Nuremberg trials

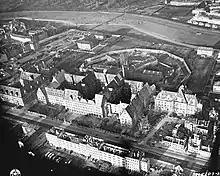
Aerial view of the Palace of Justice in 1945, with the prison attached behind it

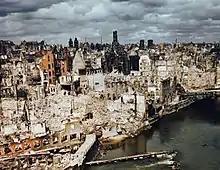
Ruins of Nuremberg,

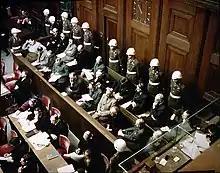
The defendants in the dock

At the London Conference, held from 26 June to 2 August 1945, representatives of France, the Soviet Union, the United Kingdom, and the United States negotiated the form that the trial would take. Until the end of the negotiations, it was not clear that any trial would be held at all.